Evil Beaver

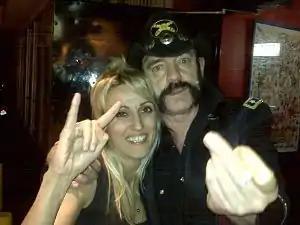
Evie Evil of Evil Beaver and Lemmy of Motörhead from 2010

Evil Beaver is a bass and drum based avant-garde punk band from Chicago. The band's only members, Evie Evil (bass and vocals) and Sammy Kickass (drums), met in the 3rd grade at Sieden Prairie Elementary School and started playing together in 1999.